Eli Cohen (politician, born 1972)

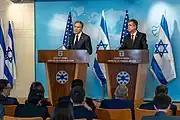
Secretary Blinken and Israeli Foreign Minister Cohen

Eli (Eliahu) Cohen (born 3 October 1972) is an Israeli politician serving as the Minister of Energy and Infrastructure for the Likud party and a member of the Security Cabinet. He previously served as Minister of Foreign Affairs, Minister of Economy and Industry, Minister of Intelligence, and Chair of the Reforms Committee. Cohen is a certified public accountant and has held senior positions in the private sector.